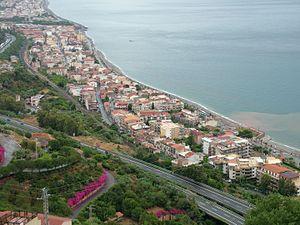
Sant'Alessio Siculo est une commune italienne de la province de Messine dans la région Sicile en Italie.